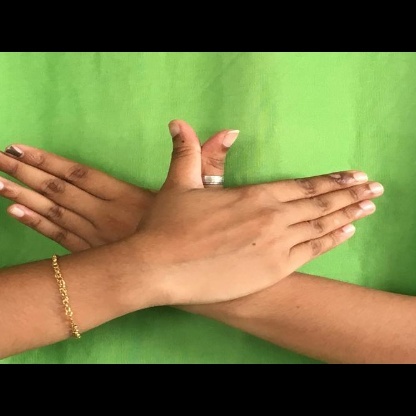
Mudra: Garuda